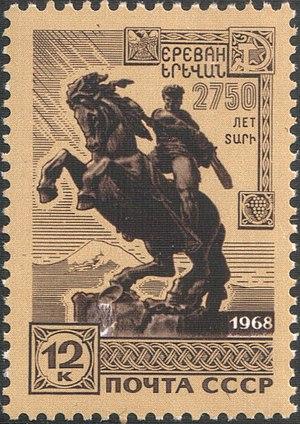
Erevan ou Yerevan est la plus grande des villes d’Arménie et sa capitale depuis 1918, la douzième depuis les origines de l’Arménie. La ville actuelle est en partie fondée sur l'ancienne cité urartéenne d'Erebouni. Elle est située à l'ouest du pays, à l'extrémité orientale de la plaine de l'Ararat, au-dessus des gorges de la rivière Hrazdan.